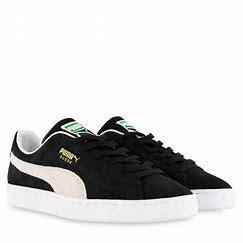
Brand: Puma
Model: Suede